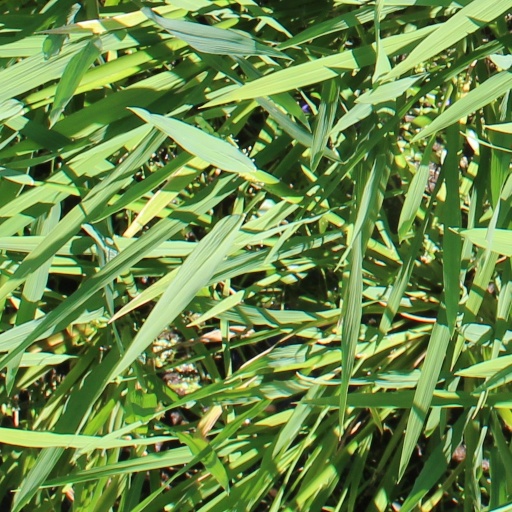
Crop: rice